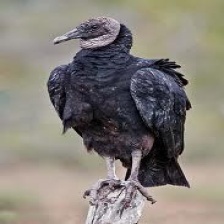
Species: BLACK VULTURE
Scientific name: CORAGYPS ATRATUS
ImageNet parent category: vulture